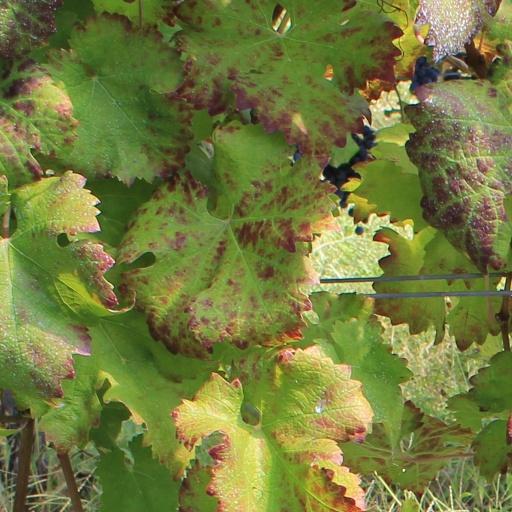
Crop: grape